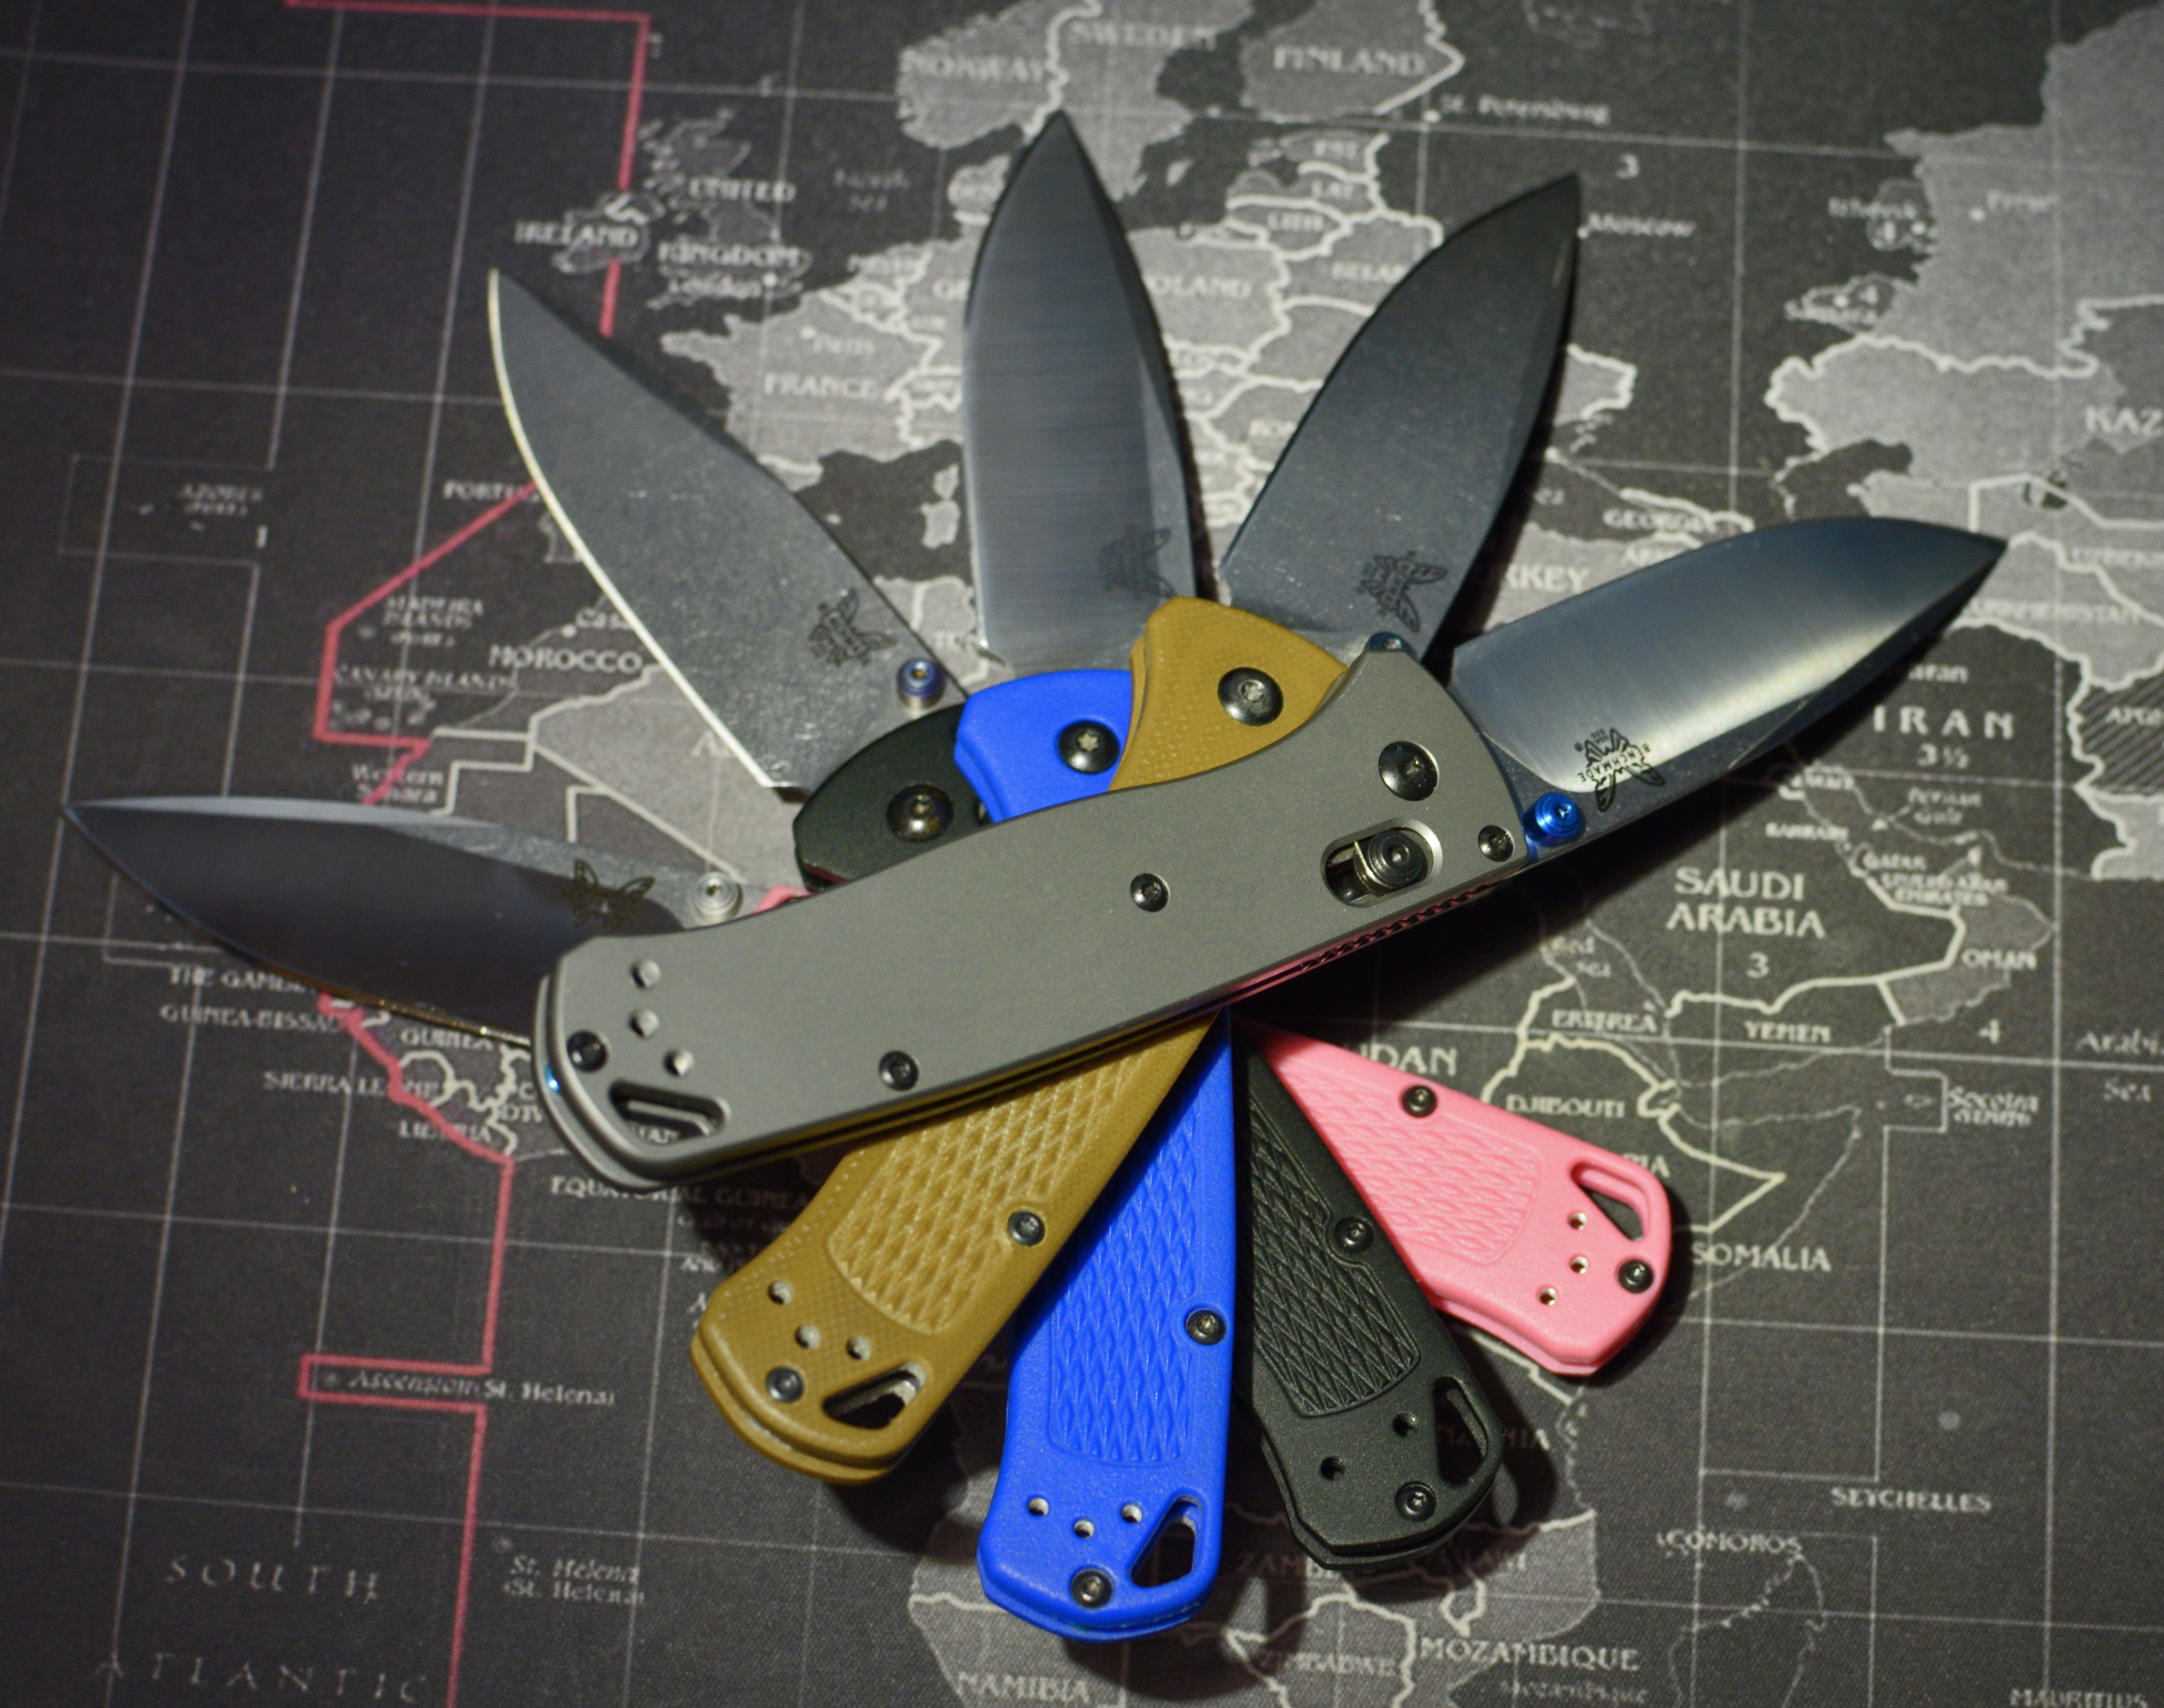
knife, folding, set, metal, steel, tool, art, space, wing, electric blue, font, carmine, helmet, illustration, paint, cone, fashion accessory, blade, plastic, visual arts, pattern, paper, circle, wood, recreation